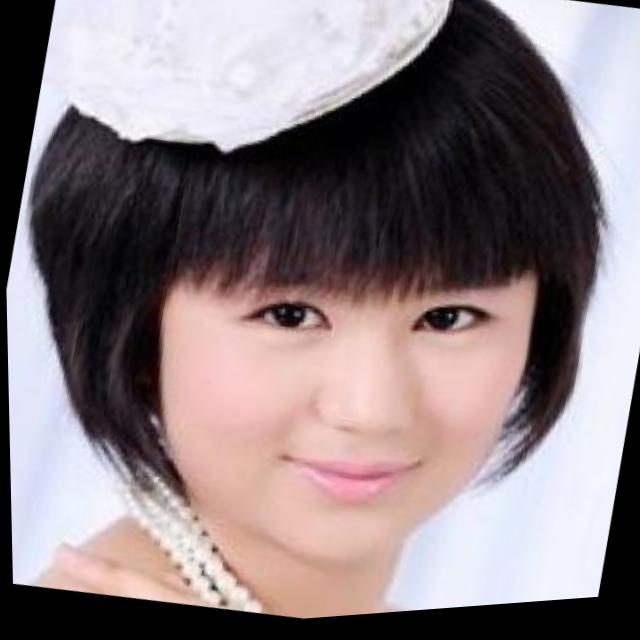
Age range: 13-20